Industrial Revolution

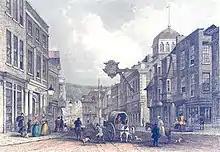
Winchester's High Street in 1853; the number of High Streets, the primary street for retail in Britain in towns and cities rapidly grew in the 18th century.

Railways were made practical by the widespread introduction of inexpensive puddled iron after 1800, the rolling mill for making rails, and the development of the high-pressure steam engine. Reduced friction was a major reason for the success of railways compared to wagons. This was demonstrated on an iron plate-covered wooden tramway in 1805 at Croydon, England.